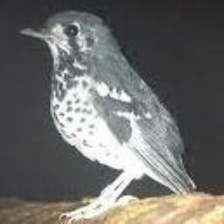
Species: ASHY THRUSHBIRD
Scientific name: GEOKICHLA CINEREA